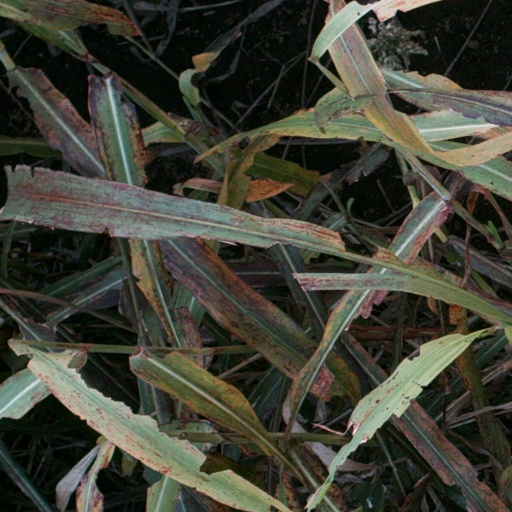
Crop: sorghum